Question: Please indicate a possible affordance area of the hammer that can be used for hitting
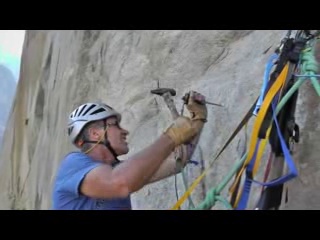
Answer: [151.313, 87.342, 176.178, 103.558]